Plankton, Aerosol, Cloud, ocean Ecosystem

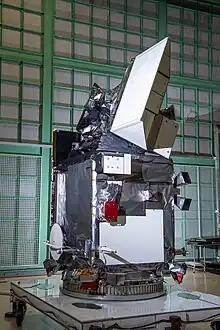
PACE in the clean room

The oceans play a critical role in supporting life on Earth as well as the global economy. To understand changes in ocean health related to climate change; formulation of science objectives and sensor requirements for an advanced ocean biology satellite mission began in the year 2000 with a NASA agency-wide carbon cycle initiative that included ocean, terrestrial, and atmospheric disciplines.